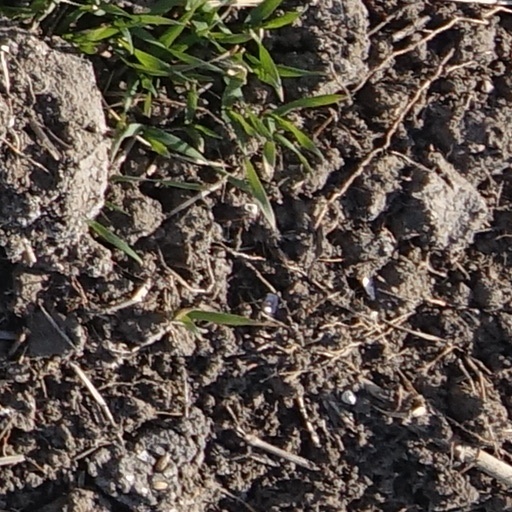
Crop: wheat